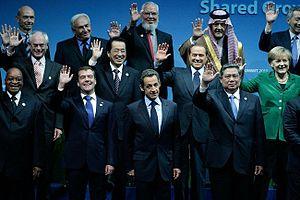
Naoto Kan, né le 10 octobre 1946 à Ube, est un homme d'État japonais. Il est le 61ᵉ Premier ministre du Japon du 8 juin 2010 au 2 septembre 2011, en tant que président du Parti démocrate du Japon depuis le 4 juin de la même année. Il a déjà dirigé ce parti du 28 septembre 1996 au 25 septembre 1999 et du 10 décembre 2002 au 18 mai 2004.